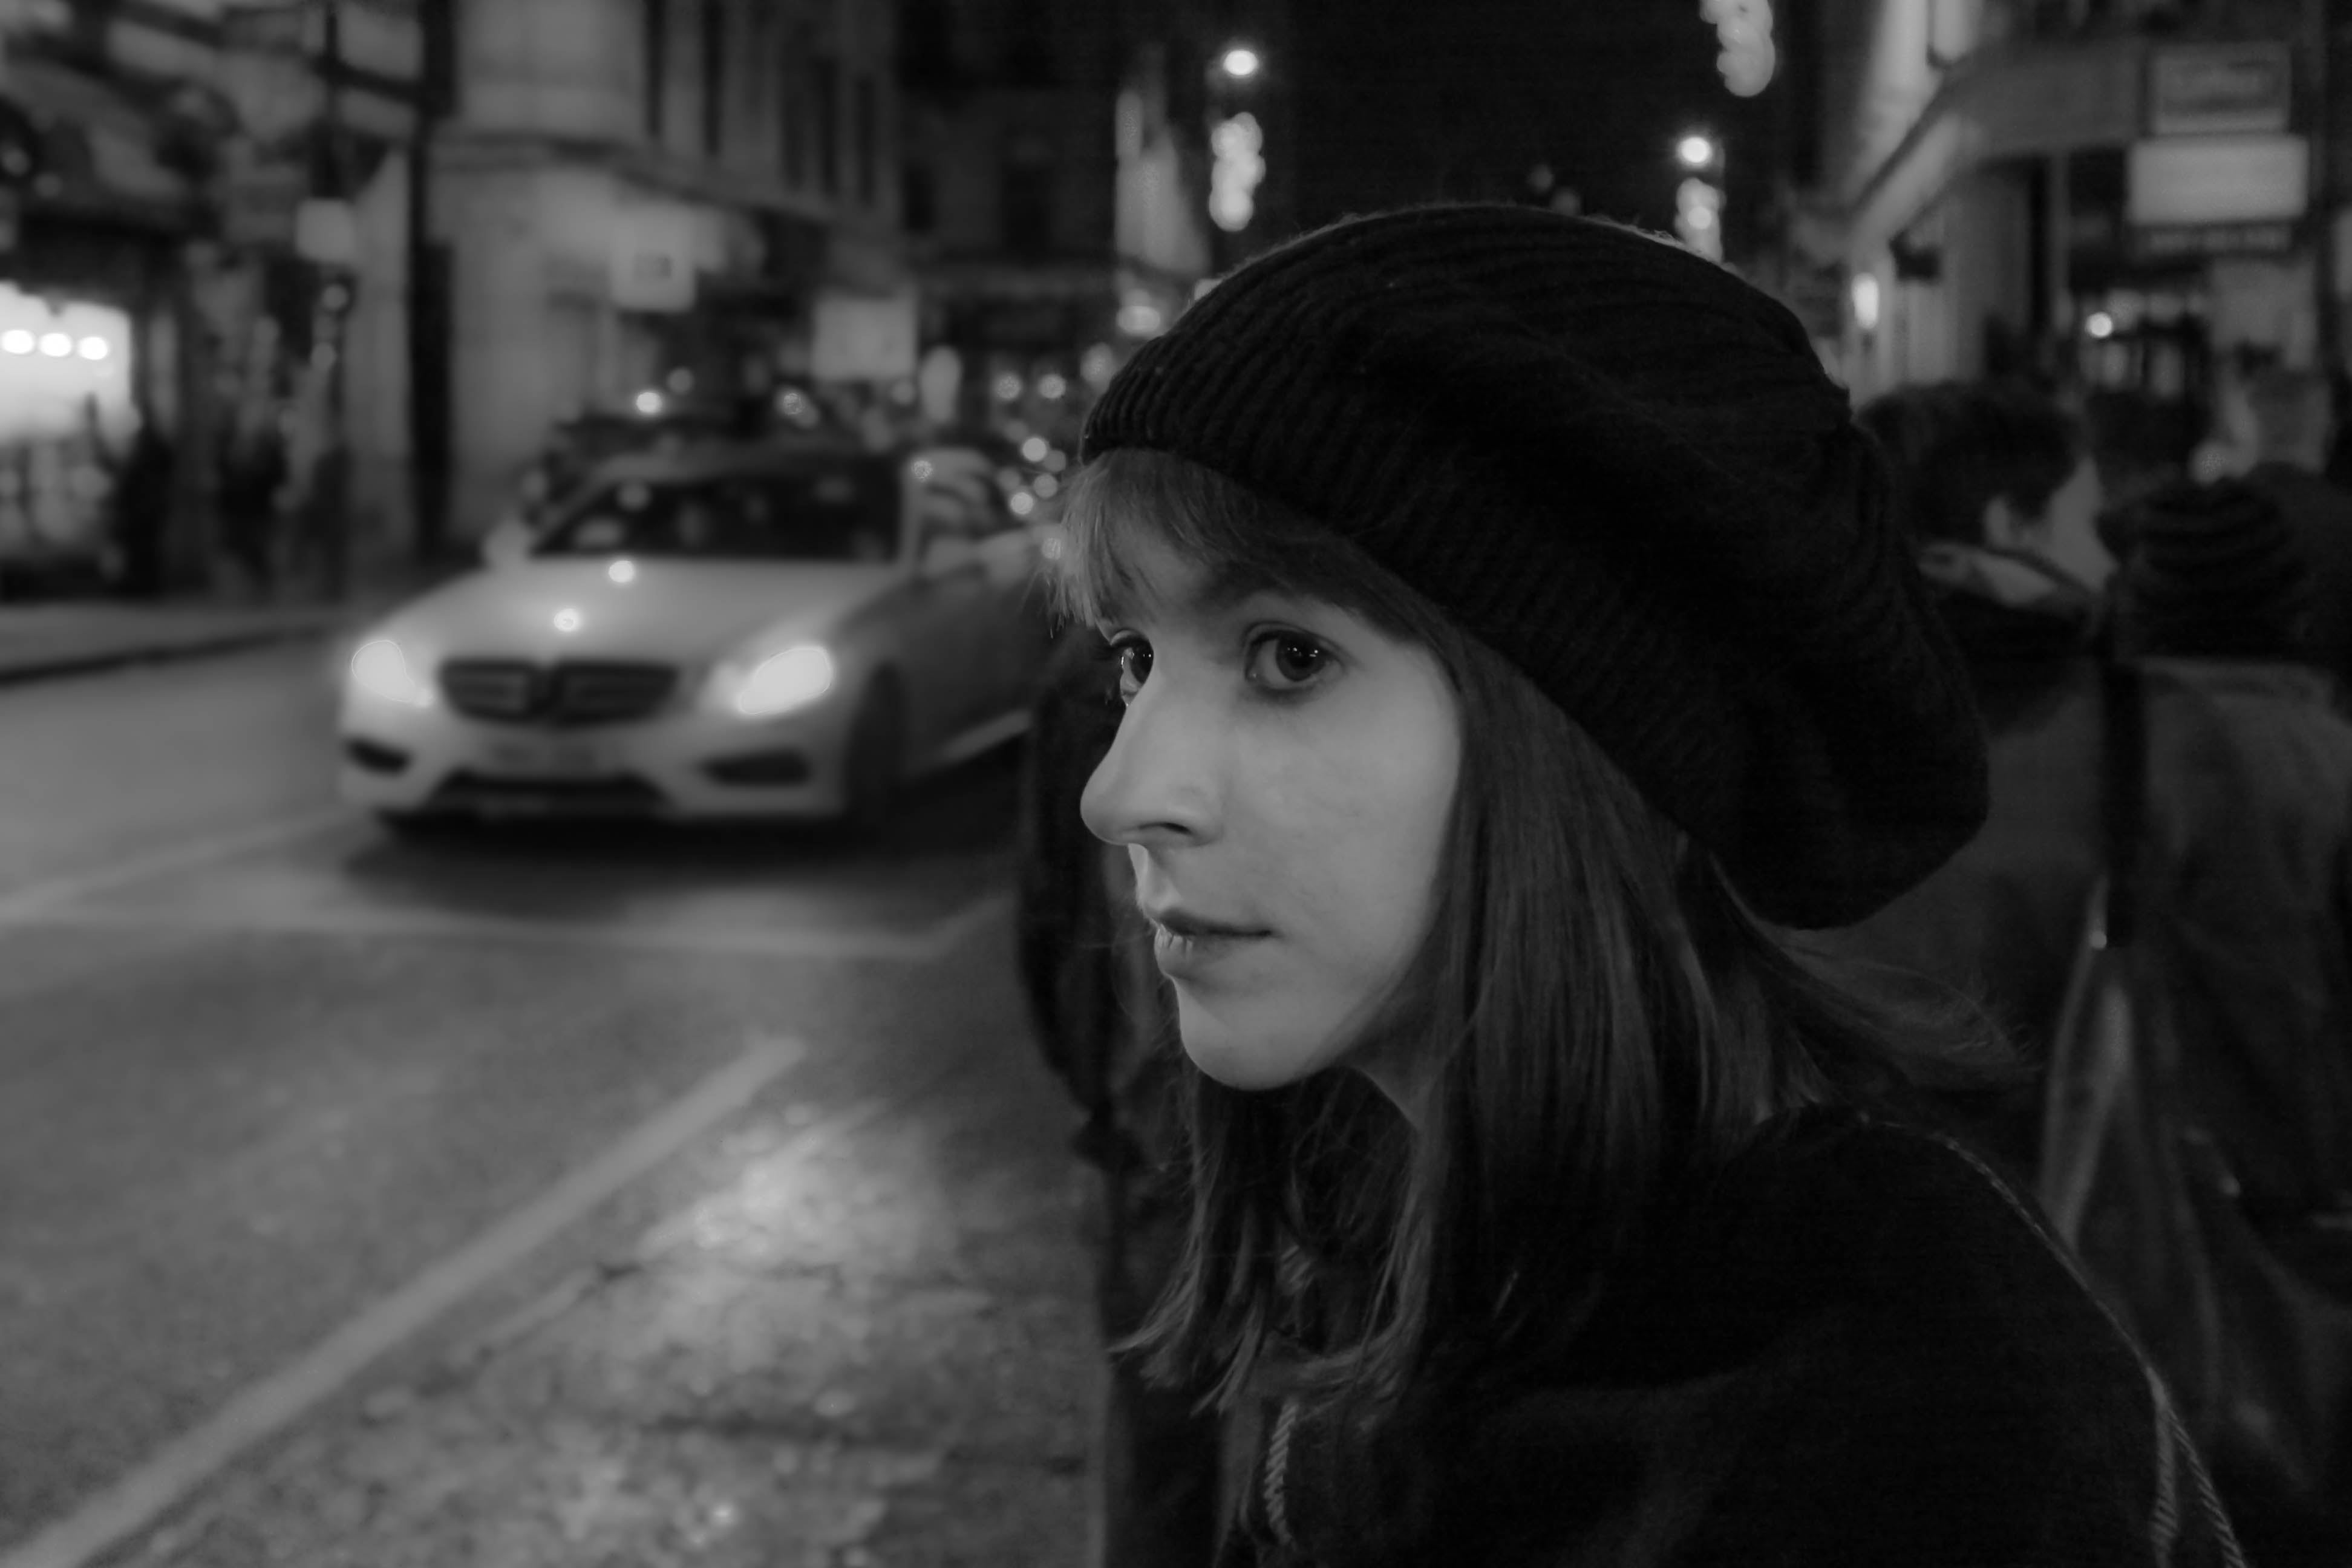
black and white, girl, woman, white, street, car, photography, looking, portrait, canon, darkness, clothing, black, monochrome, bw, manchester, canon40d, glasses, photograph, look, snapshot, noir, ireland, soft, carlight, irishgirl, irishwoman, blackandwhiteportrait, cinematic, thelook, bwportrait, blackwhiteportrait, neonoir, classicnoir, manchestergirl, noirpicture, irishgirlinmanchester, irishgirlinuk, monochrome photography, film noir